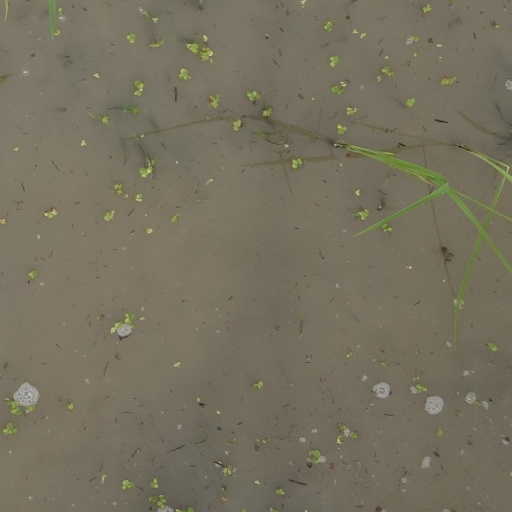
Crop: rice